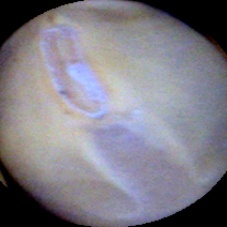
Label: Intact